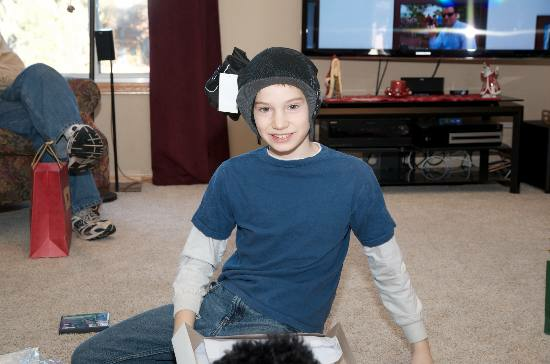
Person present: Yes